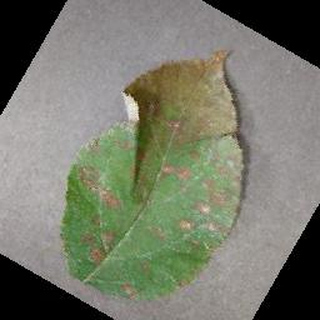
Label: apple_cedar_apple_rust